Han Groenewegen

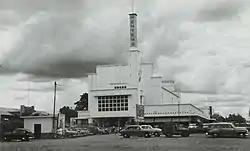
Menteng Cinema in Javaweg, then demolished

Han Groenewegen worked in the Hague as a freelance architect from 1920 to 1927. Before establishing his own firm, he used to work for the contractor R. Rutgers in the Hague. One of his few works in the Netherlands is the Church of the Holy Heart of Jesus in Schiedam. During the Great Depression, Groenewegen left the Netherlands to establish his own new firm in the Dutch East Indies. Many other architects were left for the Indies during the period, e.g. Albert Aalbers. Groenewegen arrived in Medan (on the island of Sumatra) in 1927 to work on the plan for a hospital, the St. Elisabeth's Hospital (1929-1930). He was active in Medan from 1927 to 1942 to work for the Oostkust. Like Schoemaker for the city of Bandung, Gronewegen can be considered as representative of modernist Nieuwe Bouwen in Medan. Among Groenewegen's extensive portfolio in Medan are the expansion of Medan Cathedral (1928), Arnhem Insurance (now the Museum of TNI Struggles, 1930), the Roman Catholic Chinese church in Polonia (1934), Princess Beatrix School (now Immanuel Christian School, 1938), Medan swimming pool (1939), and Oranjeschool (1941). Unlike many of his colleagues, however, Groenewegen remained in Indonesia following the independence of the country.